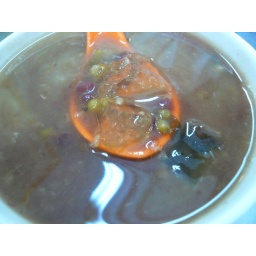
Green bean, red bean, grass jelly, and clear white jelly in a sweet soup.